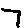
Label: 7